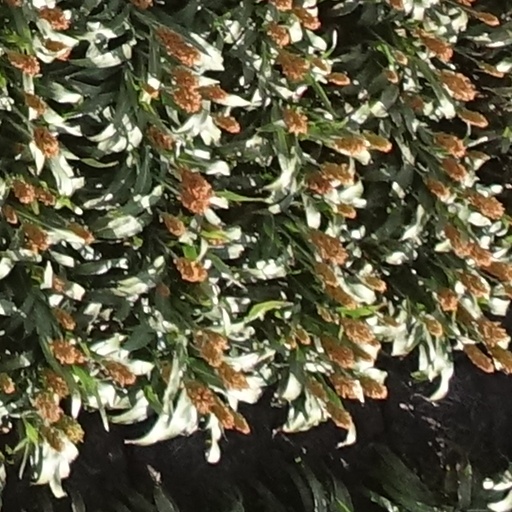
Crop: sorghum